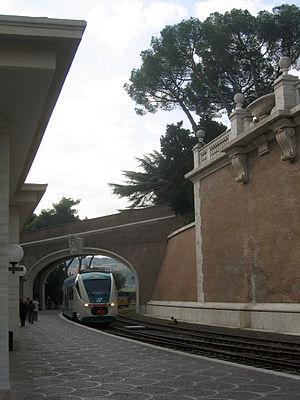
La gare de la Cité du Vatican, en italien : Stazione di Città del Vaticano, stazione del Vaticano ou stazione Vaticana, est la gare ferroviaire de la Cité du Vatican. Elle est connectée au réseau ferroviaire italien dans l'importante gare de Rome-San Pietro.
Le transport ferroviaire au Vatican, en italien : Ferrovia Vaticana, décrit le réseau ferroviaire de la Cité du Vatican et les principaux acteurs impliqués dans sa gestion. Il se compose de deux voies ferrées de 300 mètres et de deux embranchements particuliers au sein de la Cité du Vatican. Le chemin de fer du Vatican, est le plus court réseau national de chemin de fer au monde, ne comprenant qu'une seule gare.